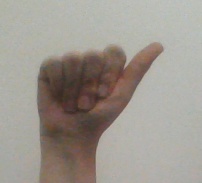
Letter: dhad